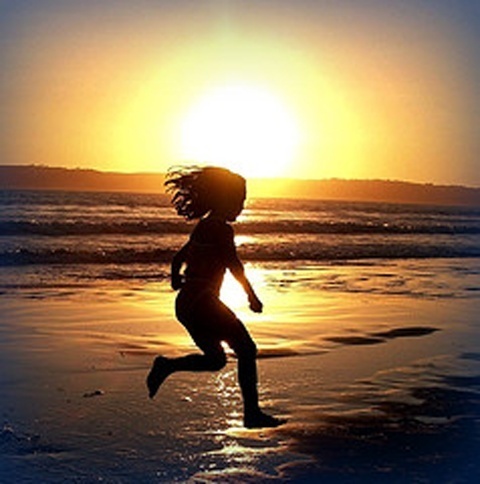
Label: not_food